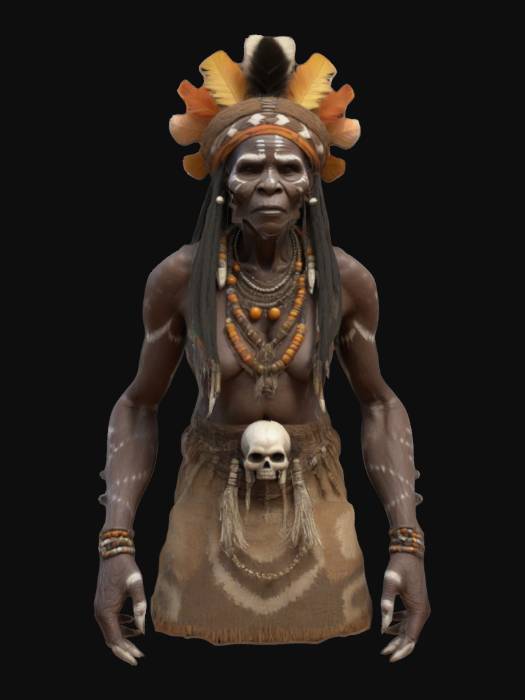
미적 점수 (1~10점): 6